La prova d'amore

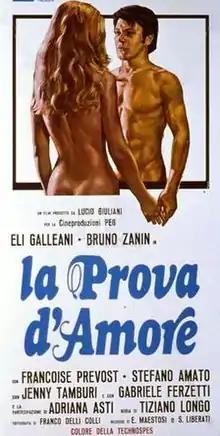

La prova d'amore is a 1974 Italian film. It stars actor Gabriele Ferzetti.